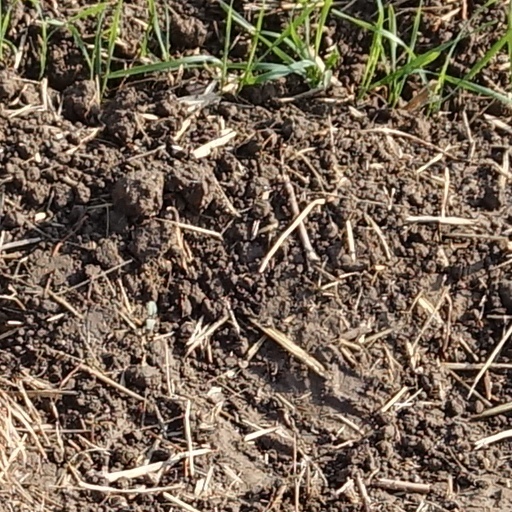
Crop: wheat